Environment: real
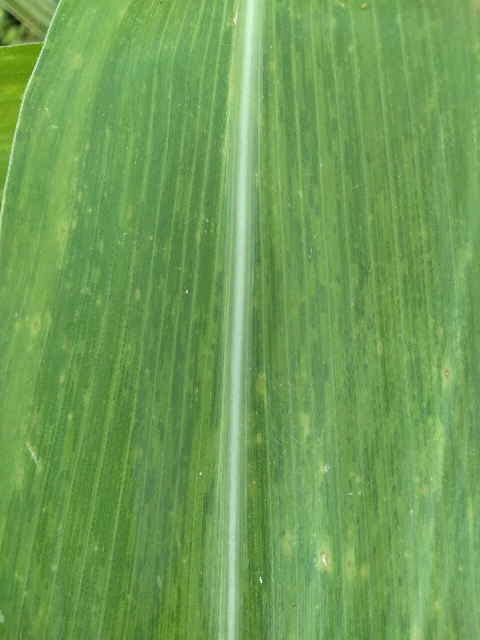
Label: lethal_necrosis